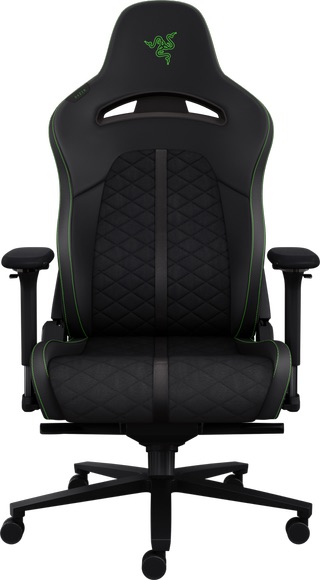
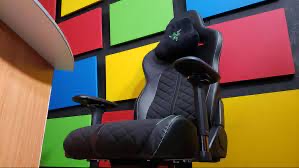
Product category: items_chair
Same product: yes